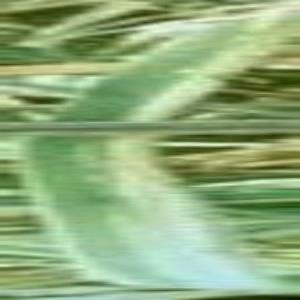
Disease: Bacterialblight